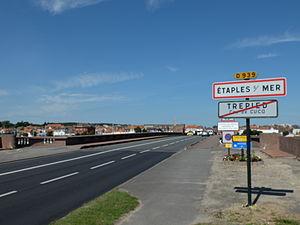
Vue d'une entrée d'Étaples. Derrière, le pont rose puis la commune sont visibles.
Étaples est une commune française située dans le département du Pas-de-Calais en région Hauts-de-France.
Le dictionnaire des rues d'Étaples est le dictionnaire des rues d'Étaples, commune française située dans le département du Pas-de-Calais en région Hauts-de-France.